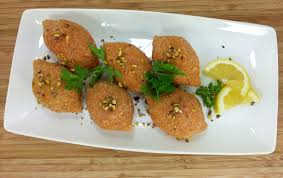
Yemek: icli_kofte